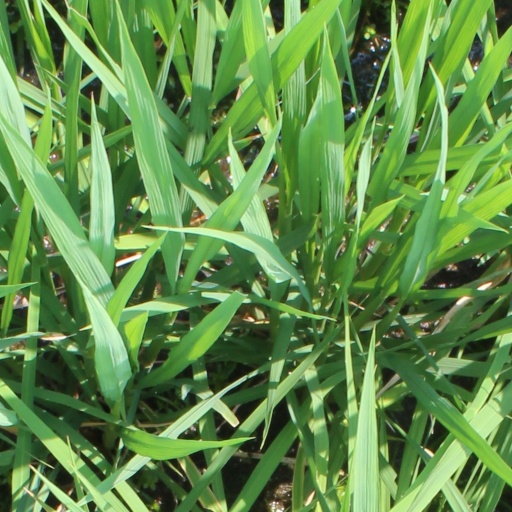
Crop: rice